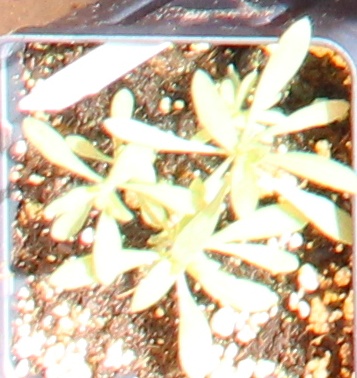
Label: Kochia